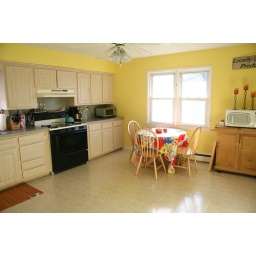
The sign says &amp;quot;Locally Grown Produce&amp;quot; hehee. We found it at this really cute farm market in upstate NY!